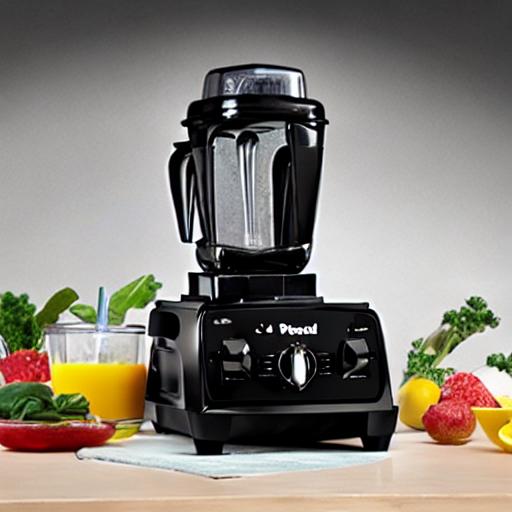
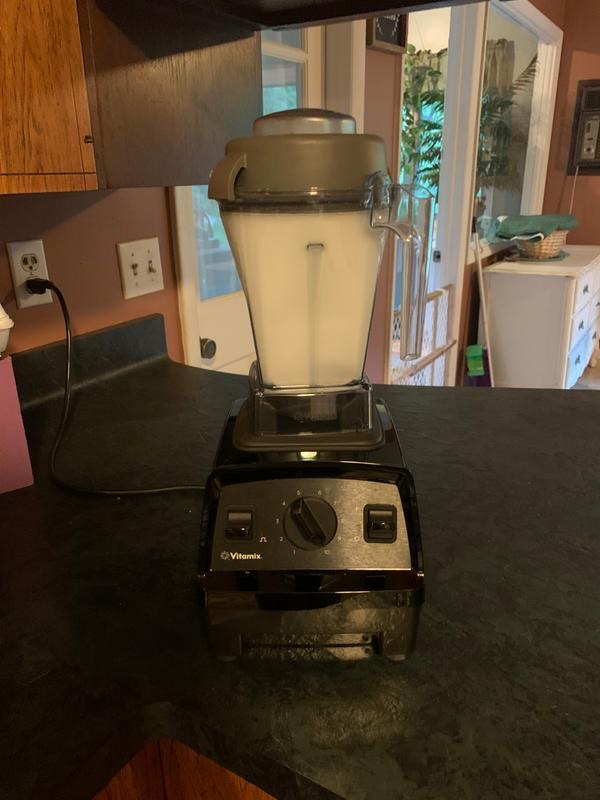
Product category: items_blender
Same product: no